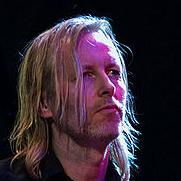
Age: 44